Church of All Saints, Great Ayton

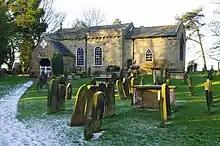
The church and graveyard

The Church of All Saints is a grade I listed building and former parish church for Great Ayton, North Yorkshire, England. The churchyard is known to contain several graves to family members of Captain Cook, a noted seafarer.